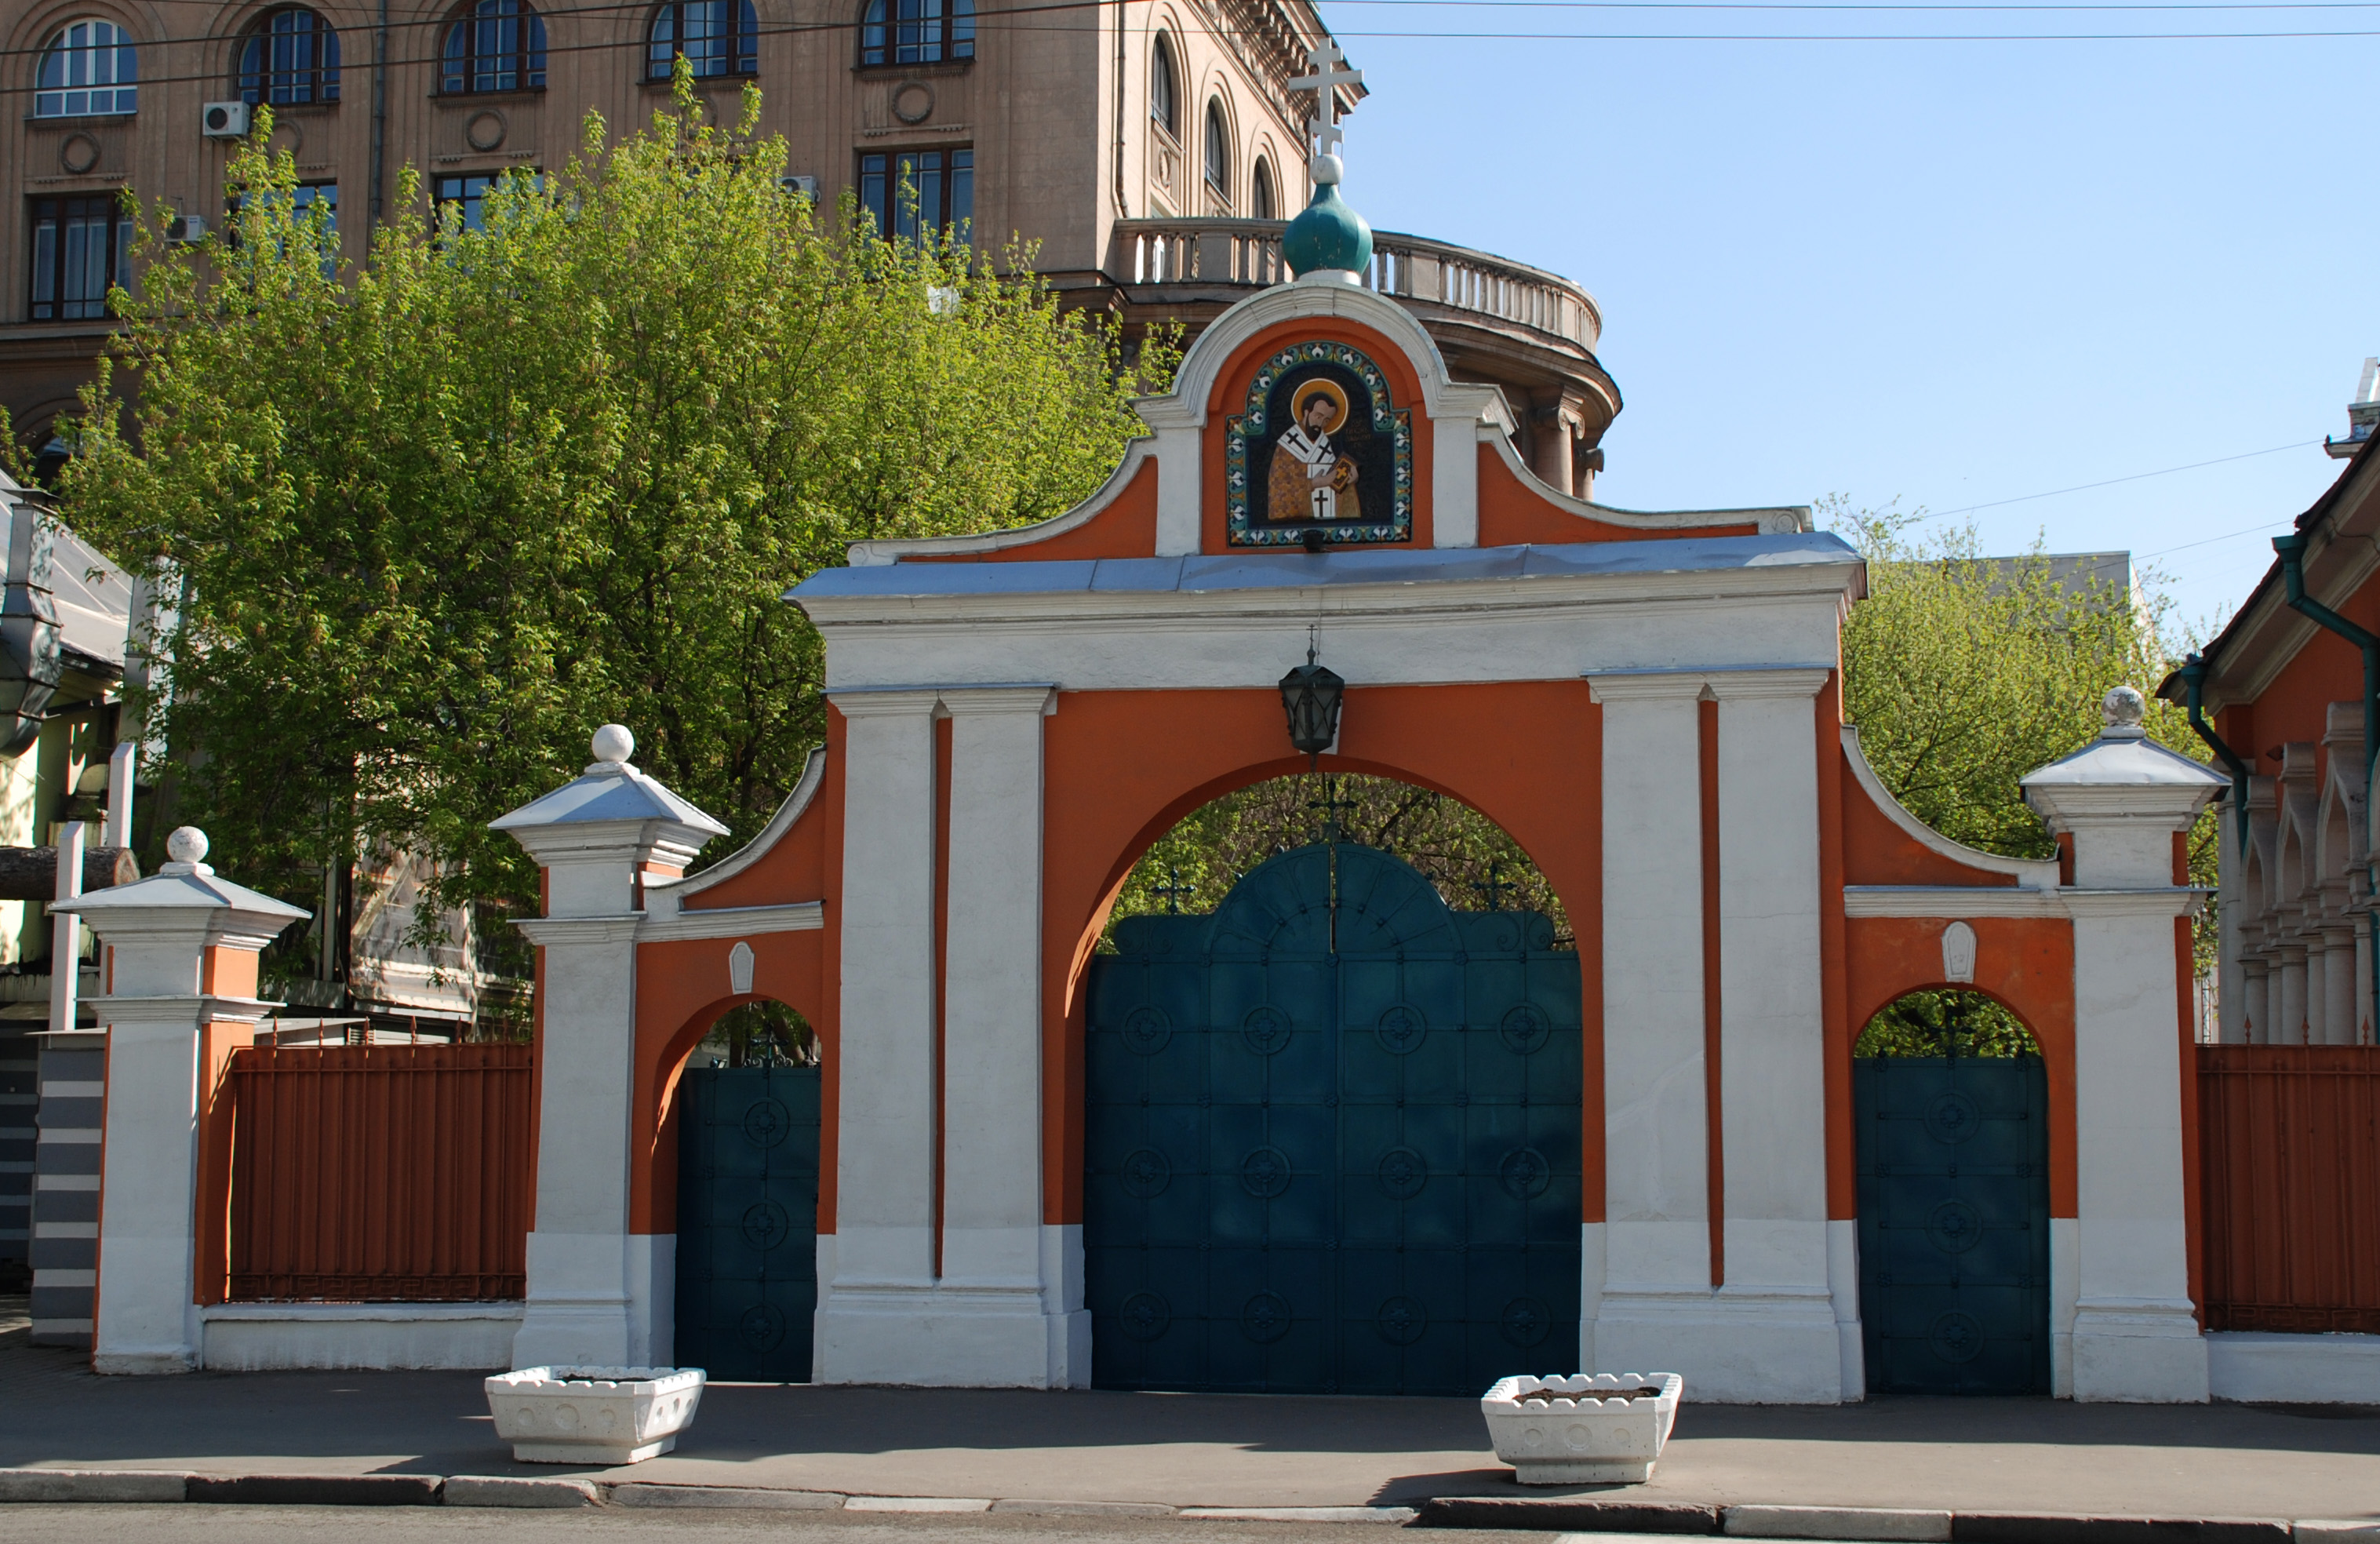
architecture, city, monument, cityscape, downtown, landmark, facade, nikon, tourism, place of worship, memorial, shrine, moscow, tourist attraction, russia, d80, cityscapes, moskau, anawesomeshot, cities, nikond80, moscou, moscu